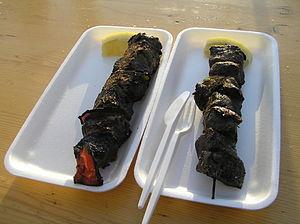
"La pratique de la chasse à la baleine en Islande n'est pas documentée dans les sagas, mais elle daterait du XIIᵉ siècle. Il est possible que les cadavres de cétacés échoués aient d'abord été exploités, puis que ces animaux aient été chassés à partir d'embarcations à l'aide de harpons, les carcasses dérivant ensuite vers la côte où l'on en récupérait la viande. La relation des Islandais à cette chasse se traduit notamment par le mot islandais hvalreki qui signifie à la fois ""baleine échouée"" et ""jackpot"". Les cétacés ont commencé à être recensés par des auteurs s'intéressant à la nature à partir du XIIIᵉ siècle.